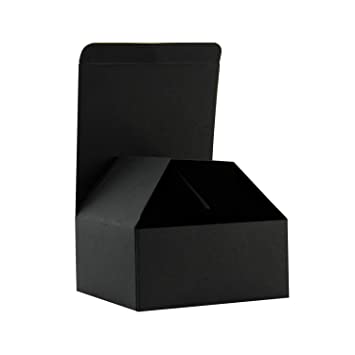
Label: cardboard